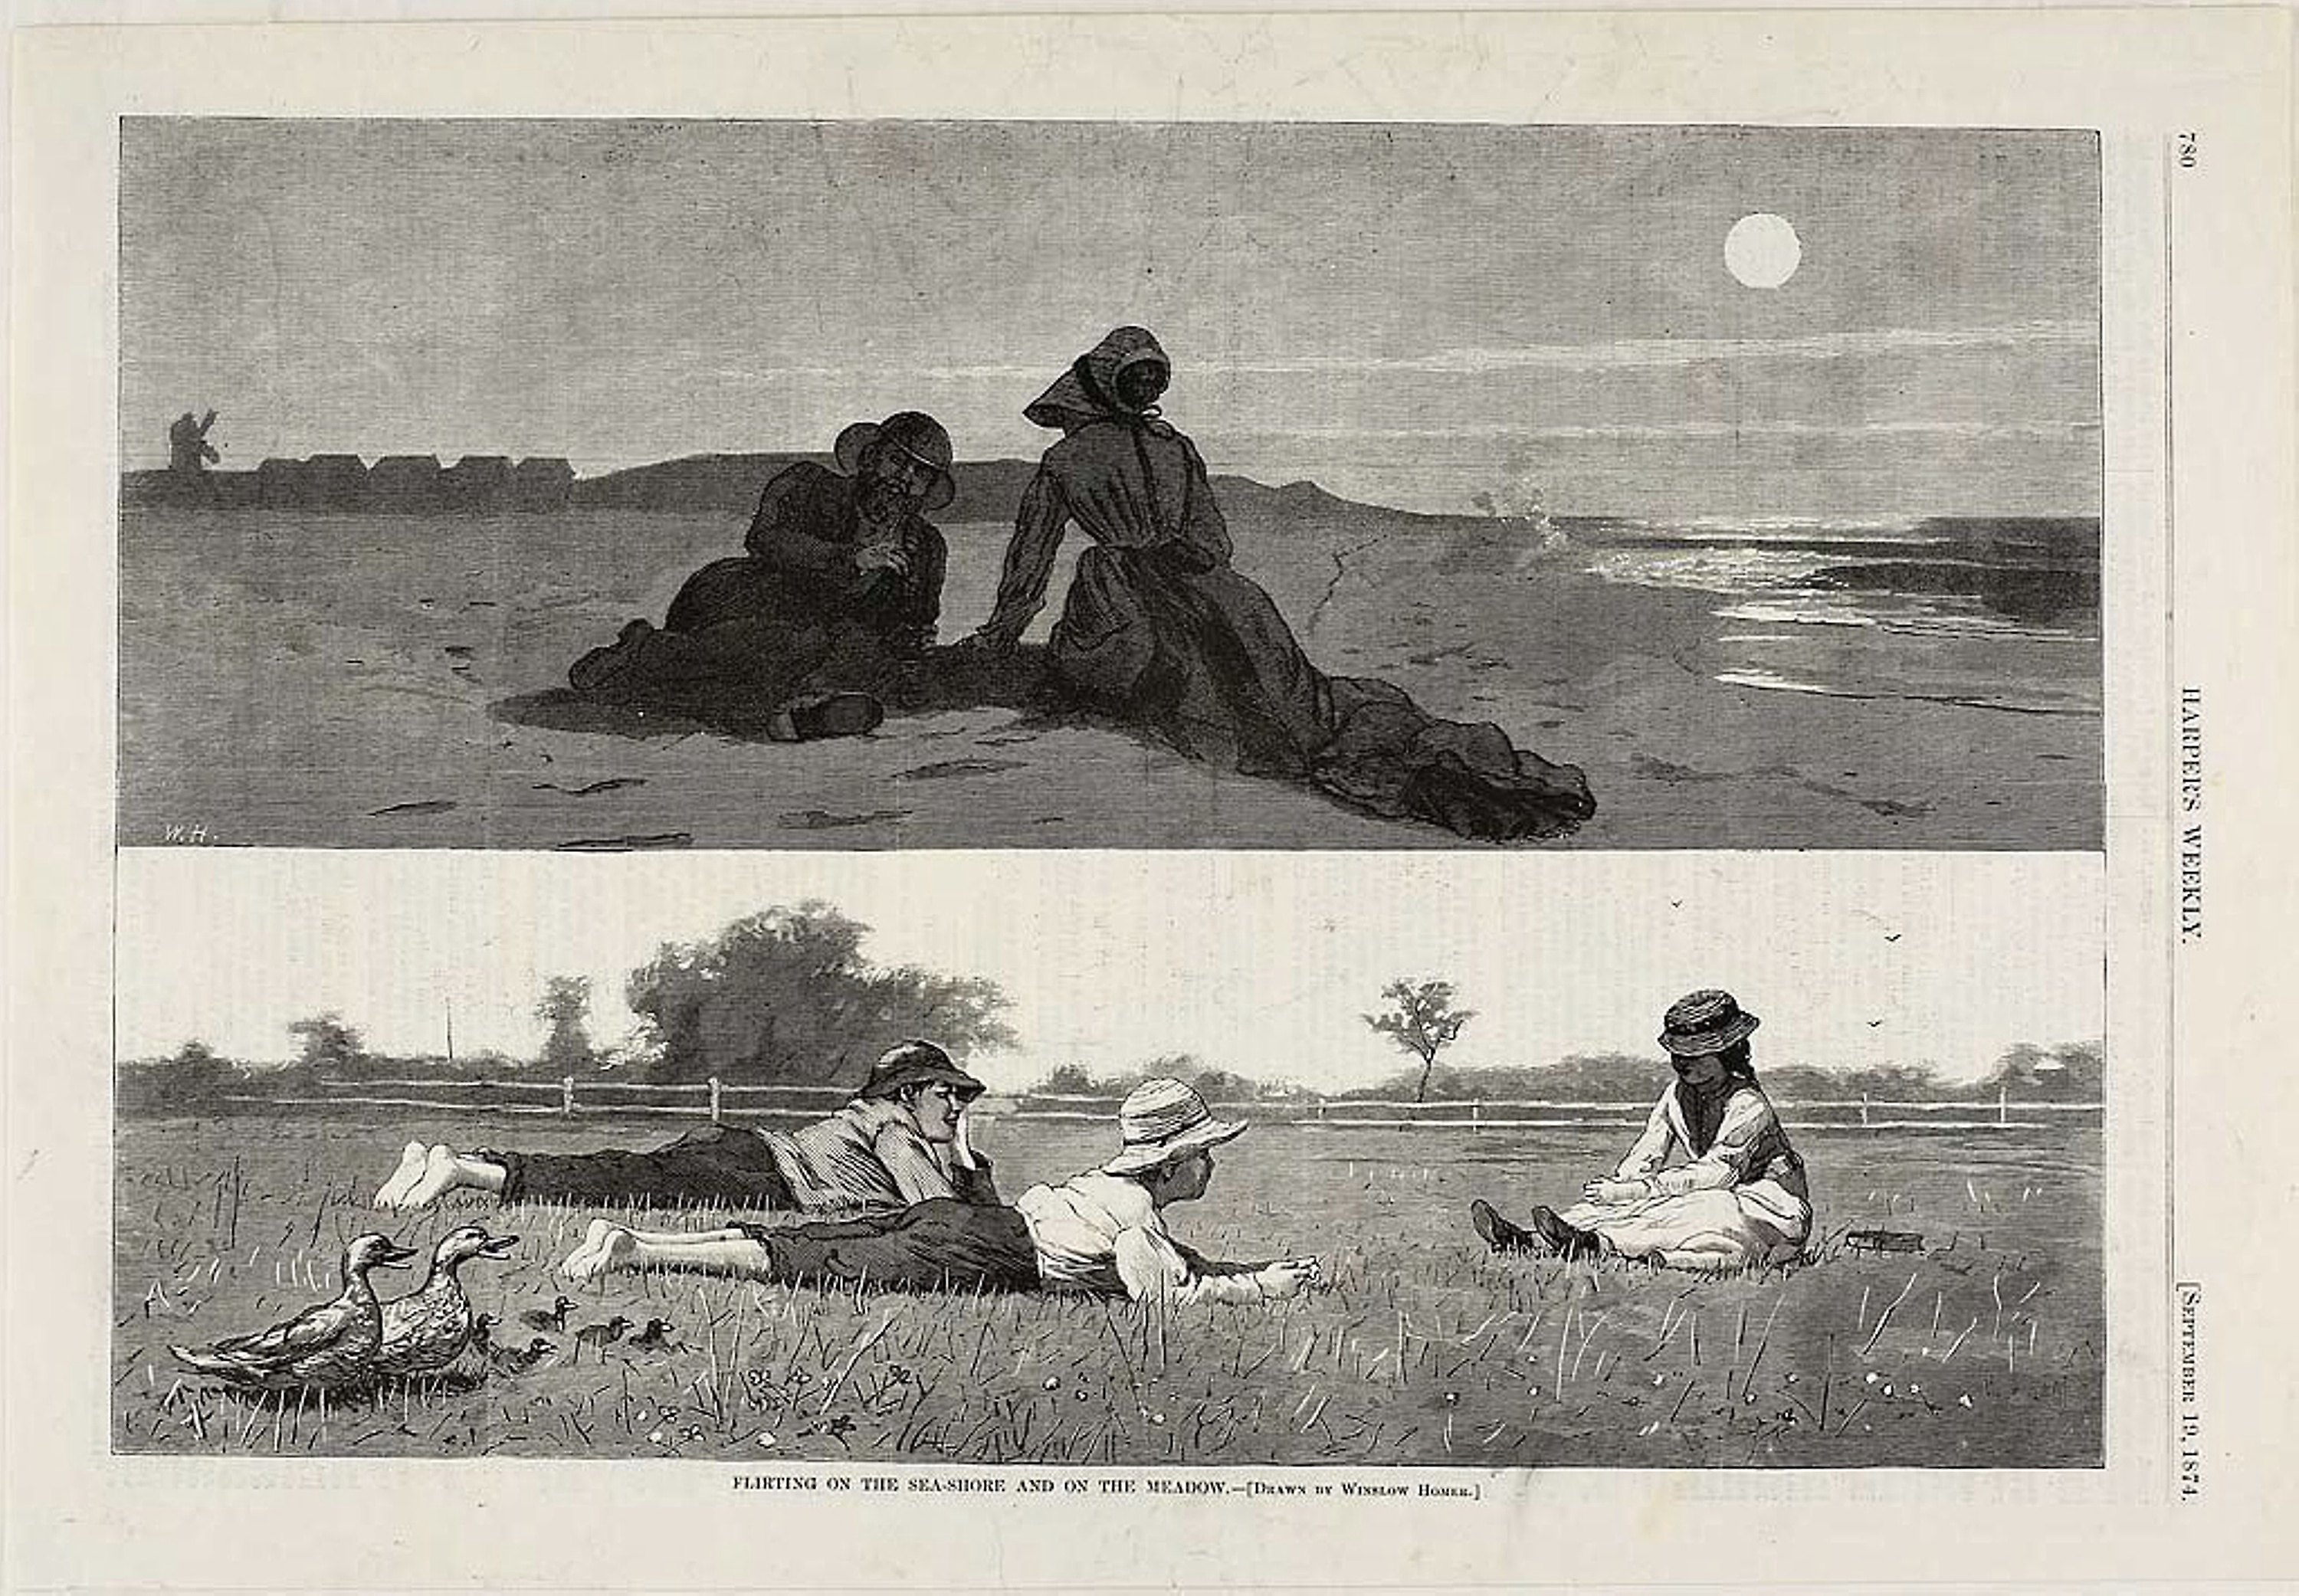
black and white, history, art, visual arts, water, vintage clothing